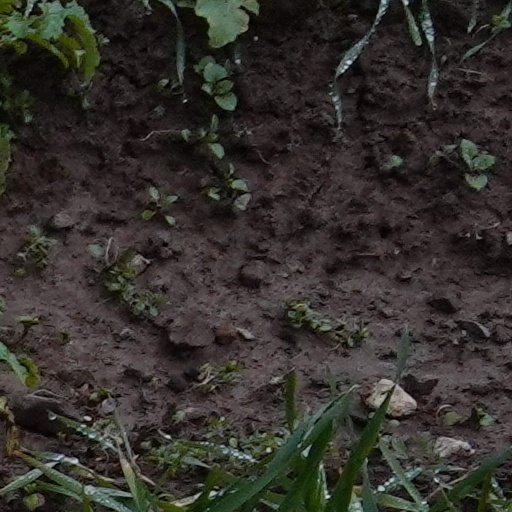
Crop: wheat